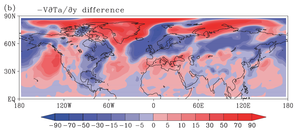
Différence d'advection de température méridionale (−V∂Ta/∂y
L’hiver 2009-2010 en Europe s'est déroulé du 1ᵉʳ décembre 2009 à la mi-mars 2010. En effet, par convention, l'hiver météorologique dans l'hémisphère Nord se déroule du 1ᵉʳ décembre d'une année au 28 février de l'année suivante mais peut déborder ces limites selon le climat local. Cet hiver fut marqué par un froid inhabituel et durable en plus de fortes chutes de neige sur certains pays jusqu'à la mi-mars. Le mois de février s'est terminé par deux tempêtes majeures, la première a causé des inondations à Madère et la seconde, la tempête Xynthia, a causé des dommages par le vent et la pluie à une grande partie de l’Europe de l'Ouest.